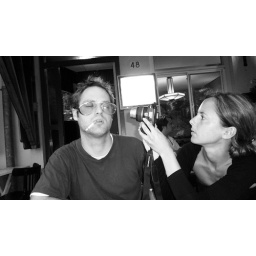
life in black and white - portrait with broken sunglasses